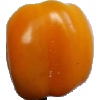
Label: yellow_pepper